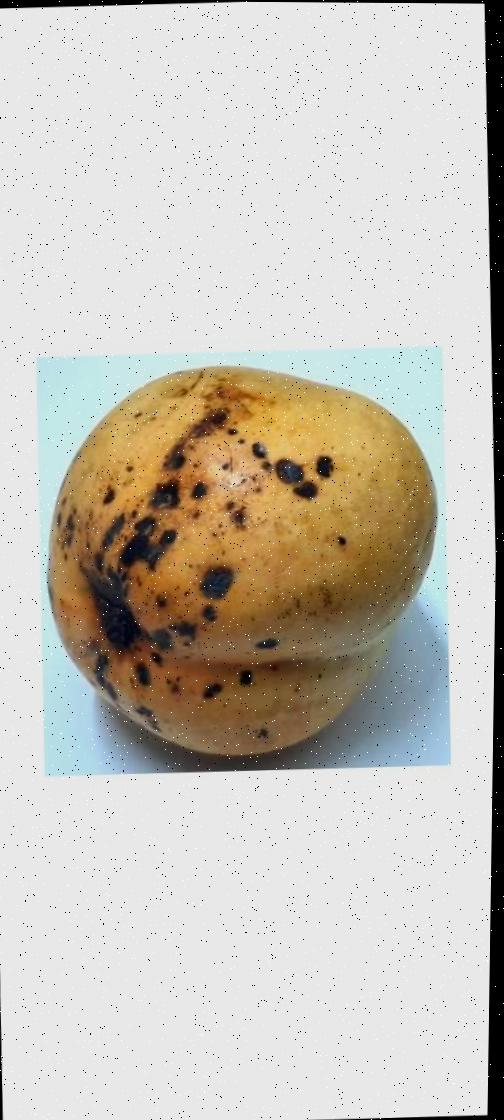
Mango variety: Bari-11